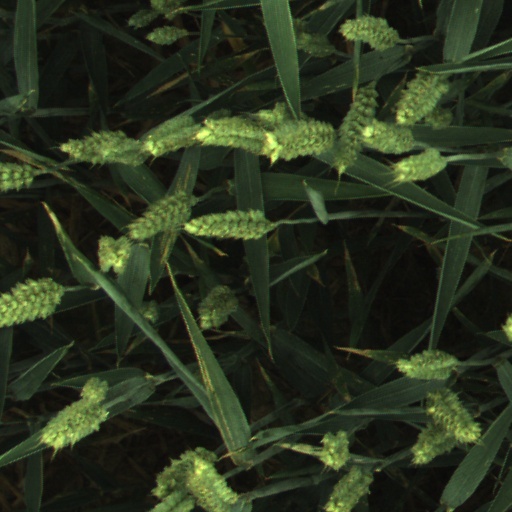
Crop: wheat